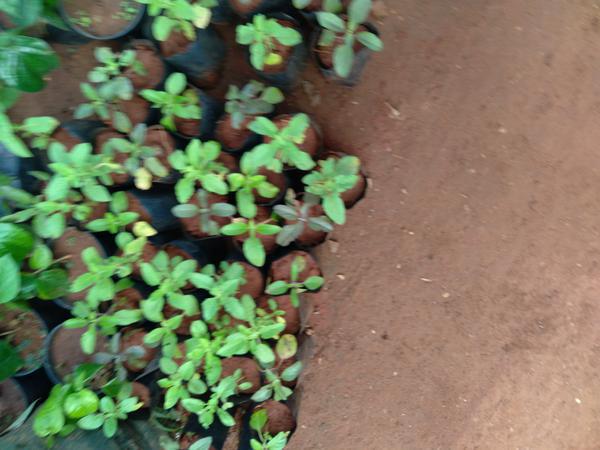
Plant: Tulasi